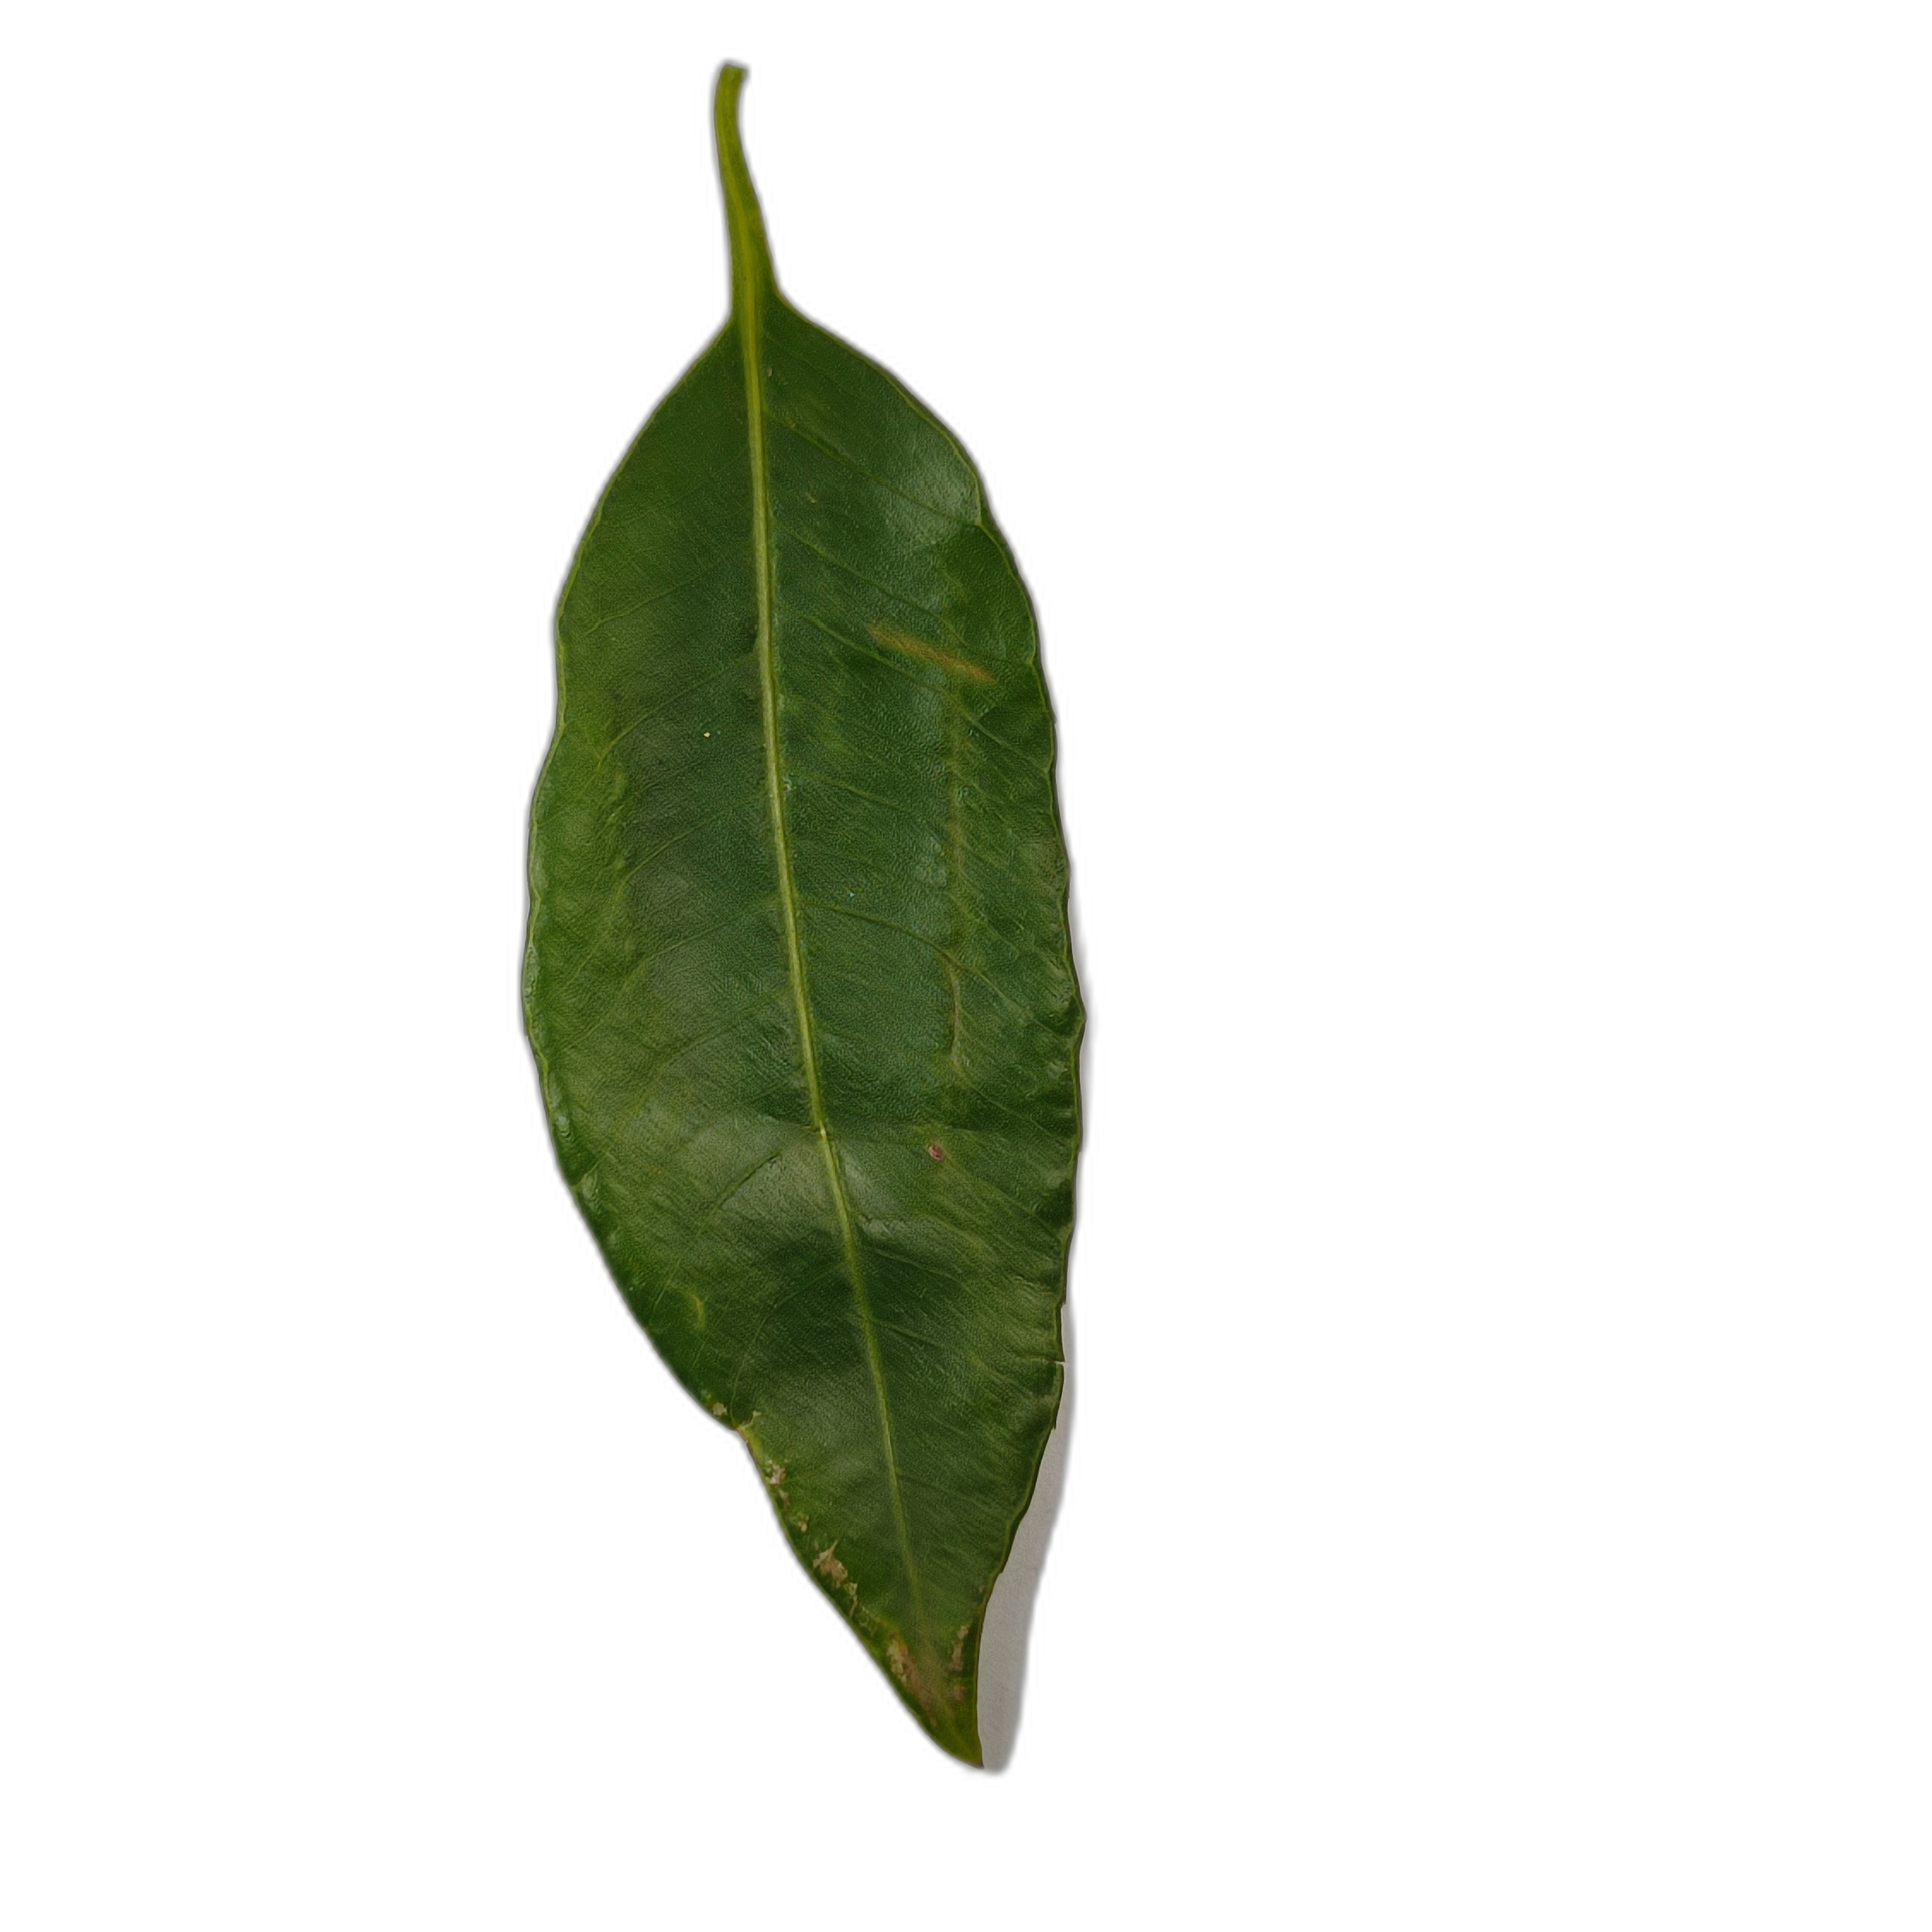
Label: healthy